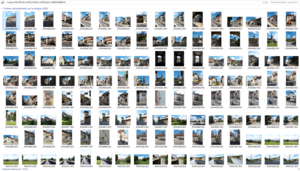
Capture d'écran du contenu d'un disque CD-R avec des vignettes de photographies
L'histoire de la photographie, retrace les étapes qui jalonnent l'évolution du procédé photographique depuis son invention jusqu'à nos jours. L'invention de la photographie nécessitait, d'une part la réalisation d'un dispositif optique permettant la création de l'image, et d'autre part de fixer cette image sur un support pérenne par un processus chimique irréversible. Les usages de cette technique ont évolué, et sa dimension artistique a notamment été reconnue.